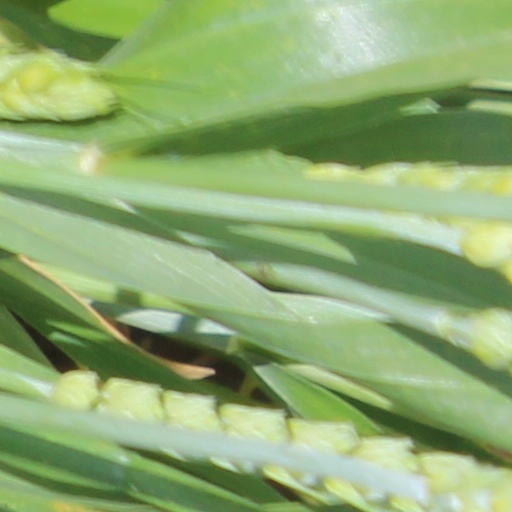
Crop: wheat